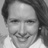
Emotion: happy